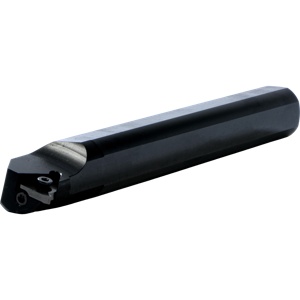
SIR 0032 S22
Brand: Carmex
Anvil Screw:A22, Anvil:AI22, Bore Dia-Min:38.0mm, CentrLn to Cut Edge:21.6mm, IN-RH, Insert Screw:S22, Insert Size:22mm, Key:K22, Matl:Steel, Neck Dia:32.0mm, Overall Len:250mm, Shank Dia:32.0mm, Shank Type:Round Click Here To View Carmex's Metric Catalogs Click Here To View Carmex's Inch Catalogs
Category: Hardware > Tools > Anvils